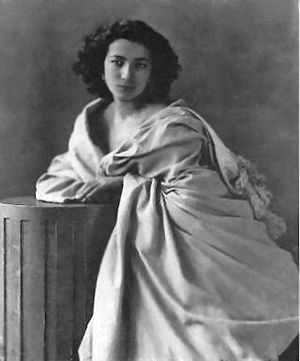
Sarah Bernhardt / Karriere
Sarah Bernhardt fotograferet af Nadar
Sarah Bernhardt var en fransk skuespiller med international stjernestatus. Bl.a. kendt for titelrollerne i Kameliadamen og Hamlet. Turnerede i Europa, USA og Australien.